CMLL Super Viernes (April 2010)

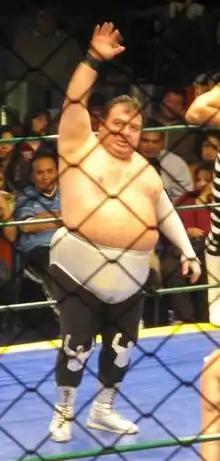
Brazo de Plata, won in the main event

In April 2010 Mexican professional wrestling promotion Consejo Mundial de Lucha Libre (CMLL) held a total of five CMLL Super Viernes shows, all of which took place Arena México on Friday nights. CMLL did not hold any special events on Fridays that would force a cancellation such as a pay-per-view (PPV). Some of the matches from Super Viernes were taped for CMLL's weekly shows that air in Mexico and the United States in the weeks following the Super Viernes show. Super Viernes often features storyline feud between two wrestlers or group of wrestlers that develop from week to week, often coming to a conclusion at a major CMLL event or in a match on Friday nights between the individuals. In total Super Viernes featured 46 matches with 82 wrestlers appearing in matches during April. This included six women and seven "Mini-Estrellas". CMLL only held one match featuring the women's division, two featuring the "Mini-Etrellas" and five "Lightning" matches. Místico was only wrestler to appear on all five Super Vierens shows in April.